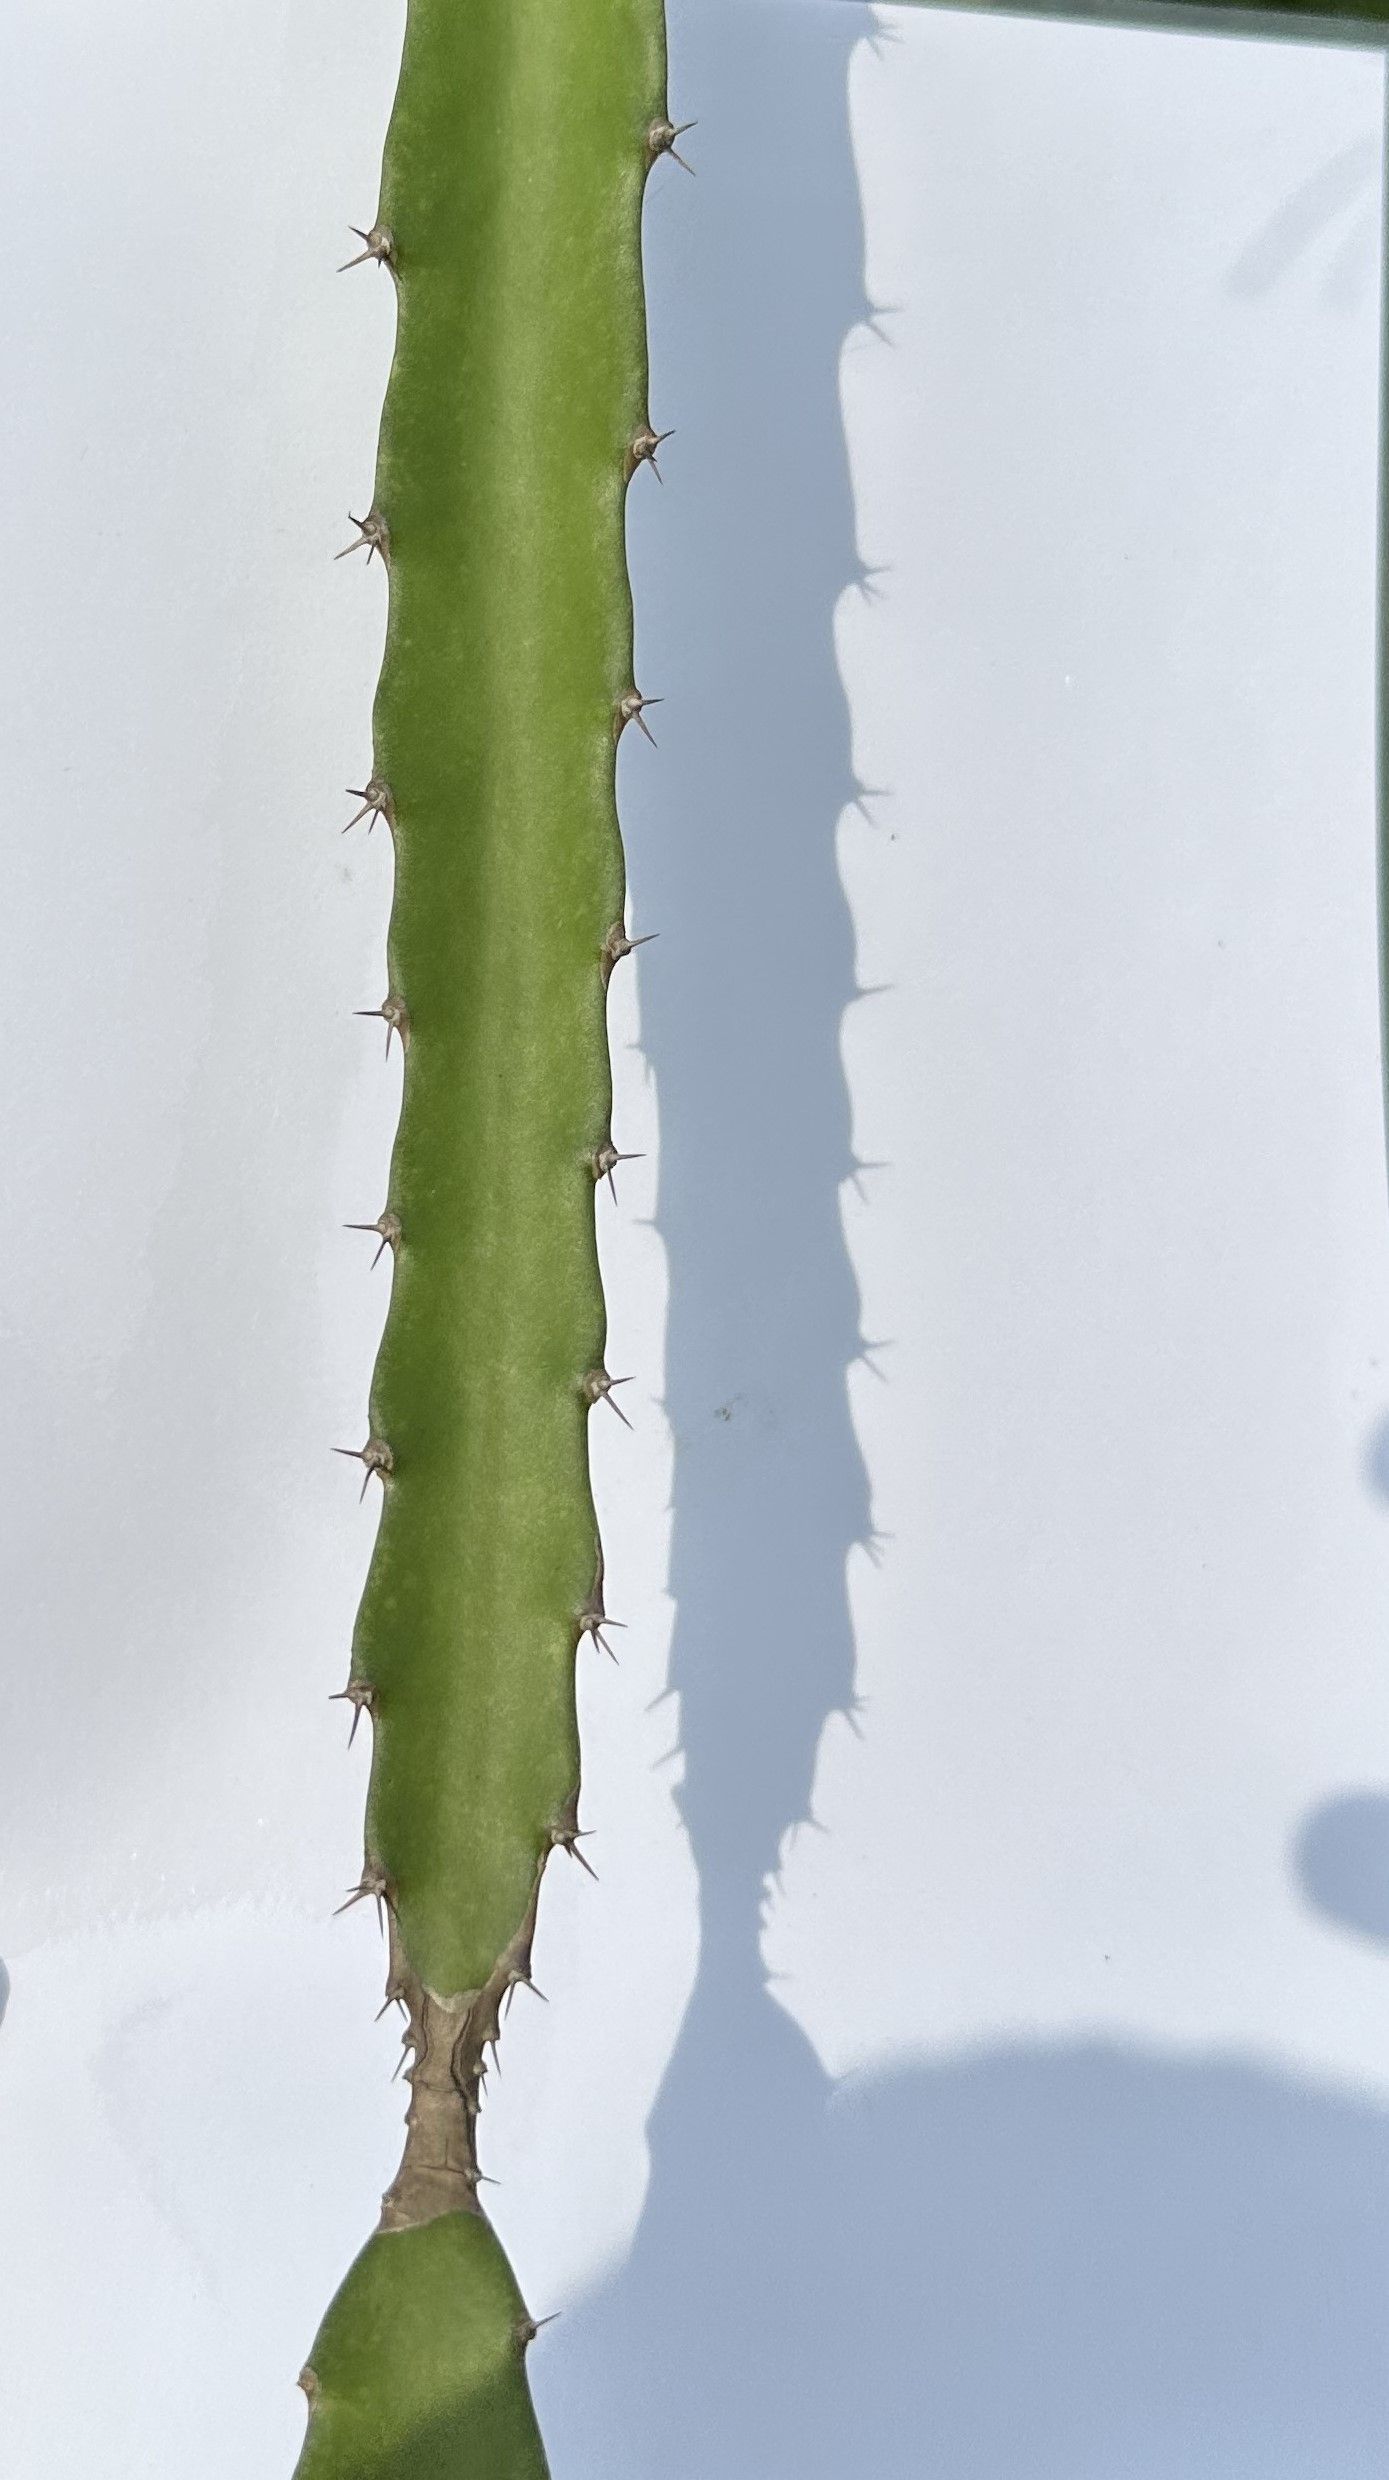
Label: Good leaf